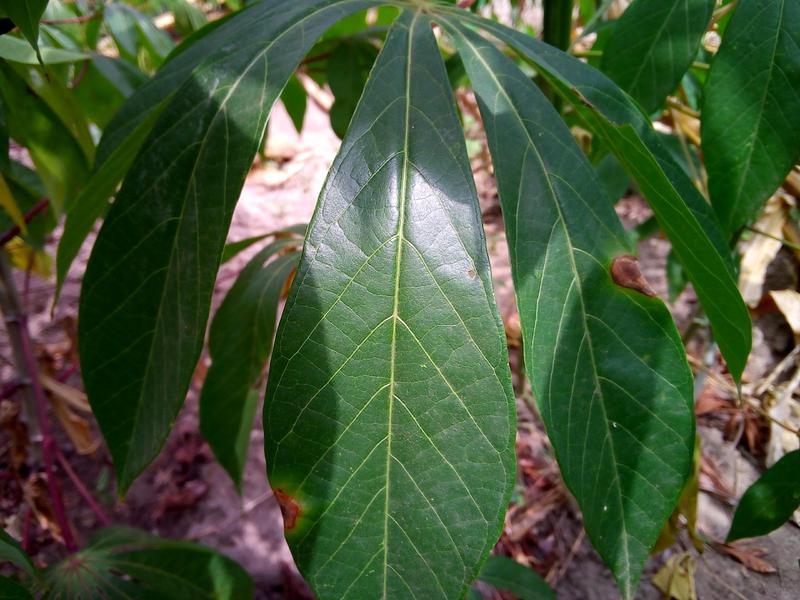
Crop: cassava
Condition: healthy